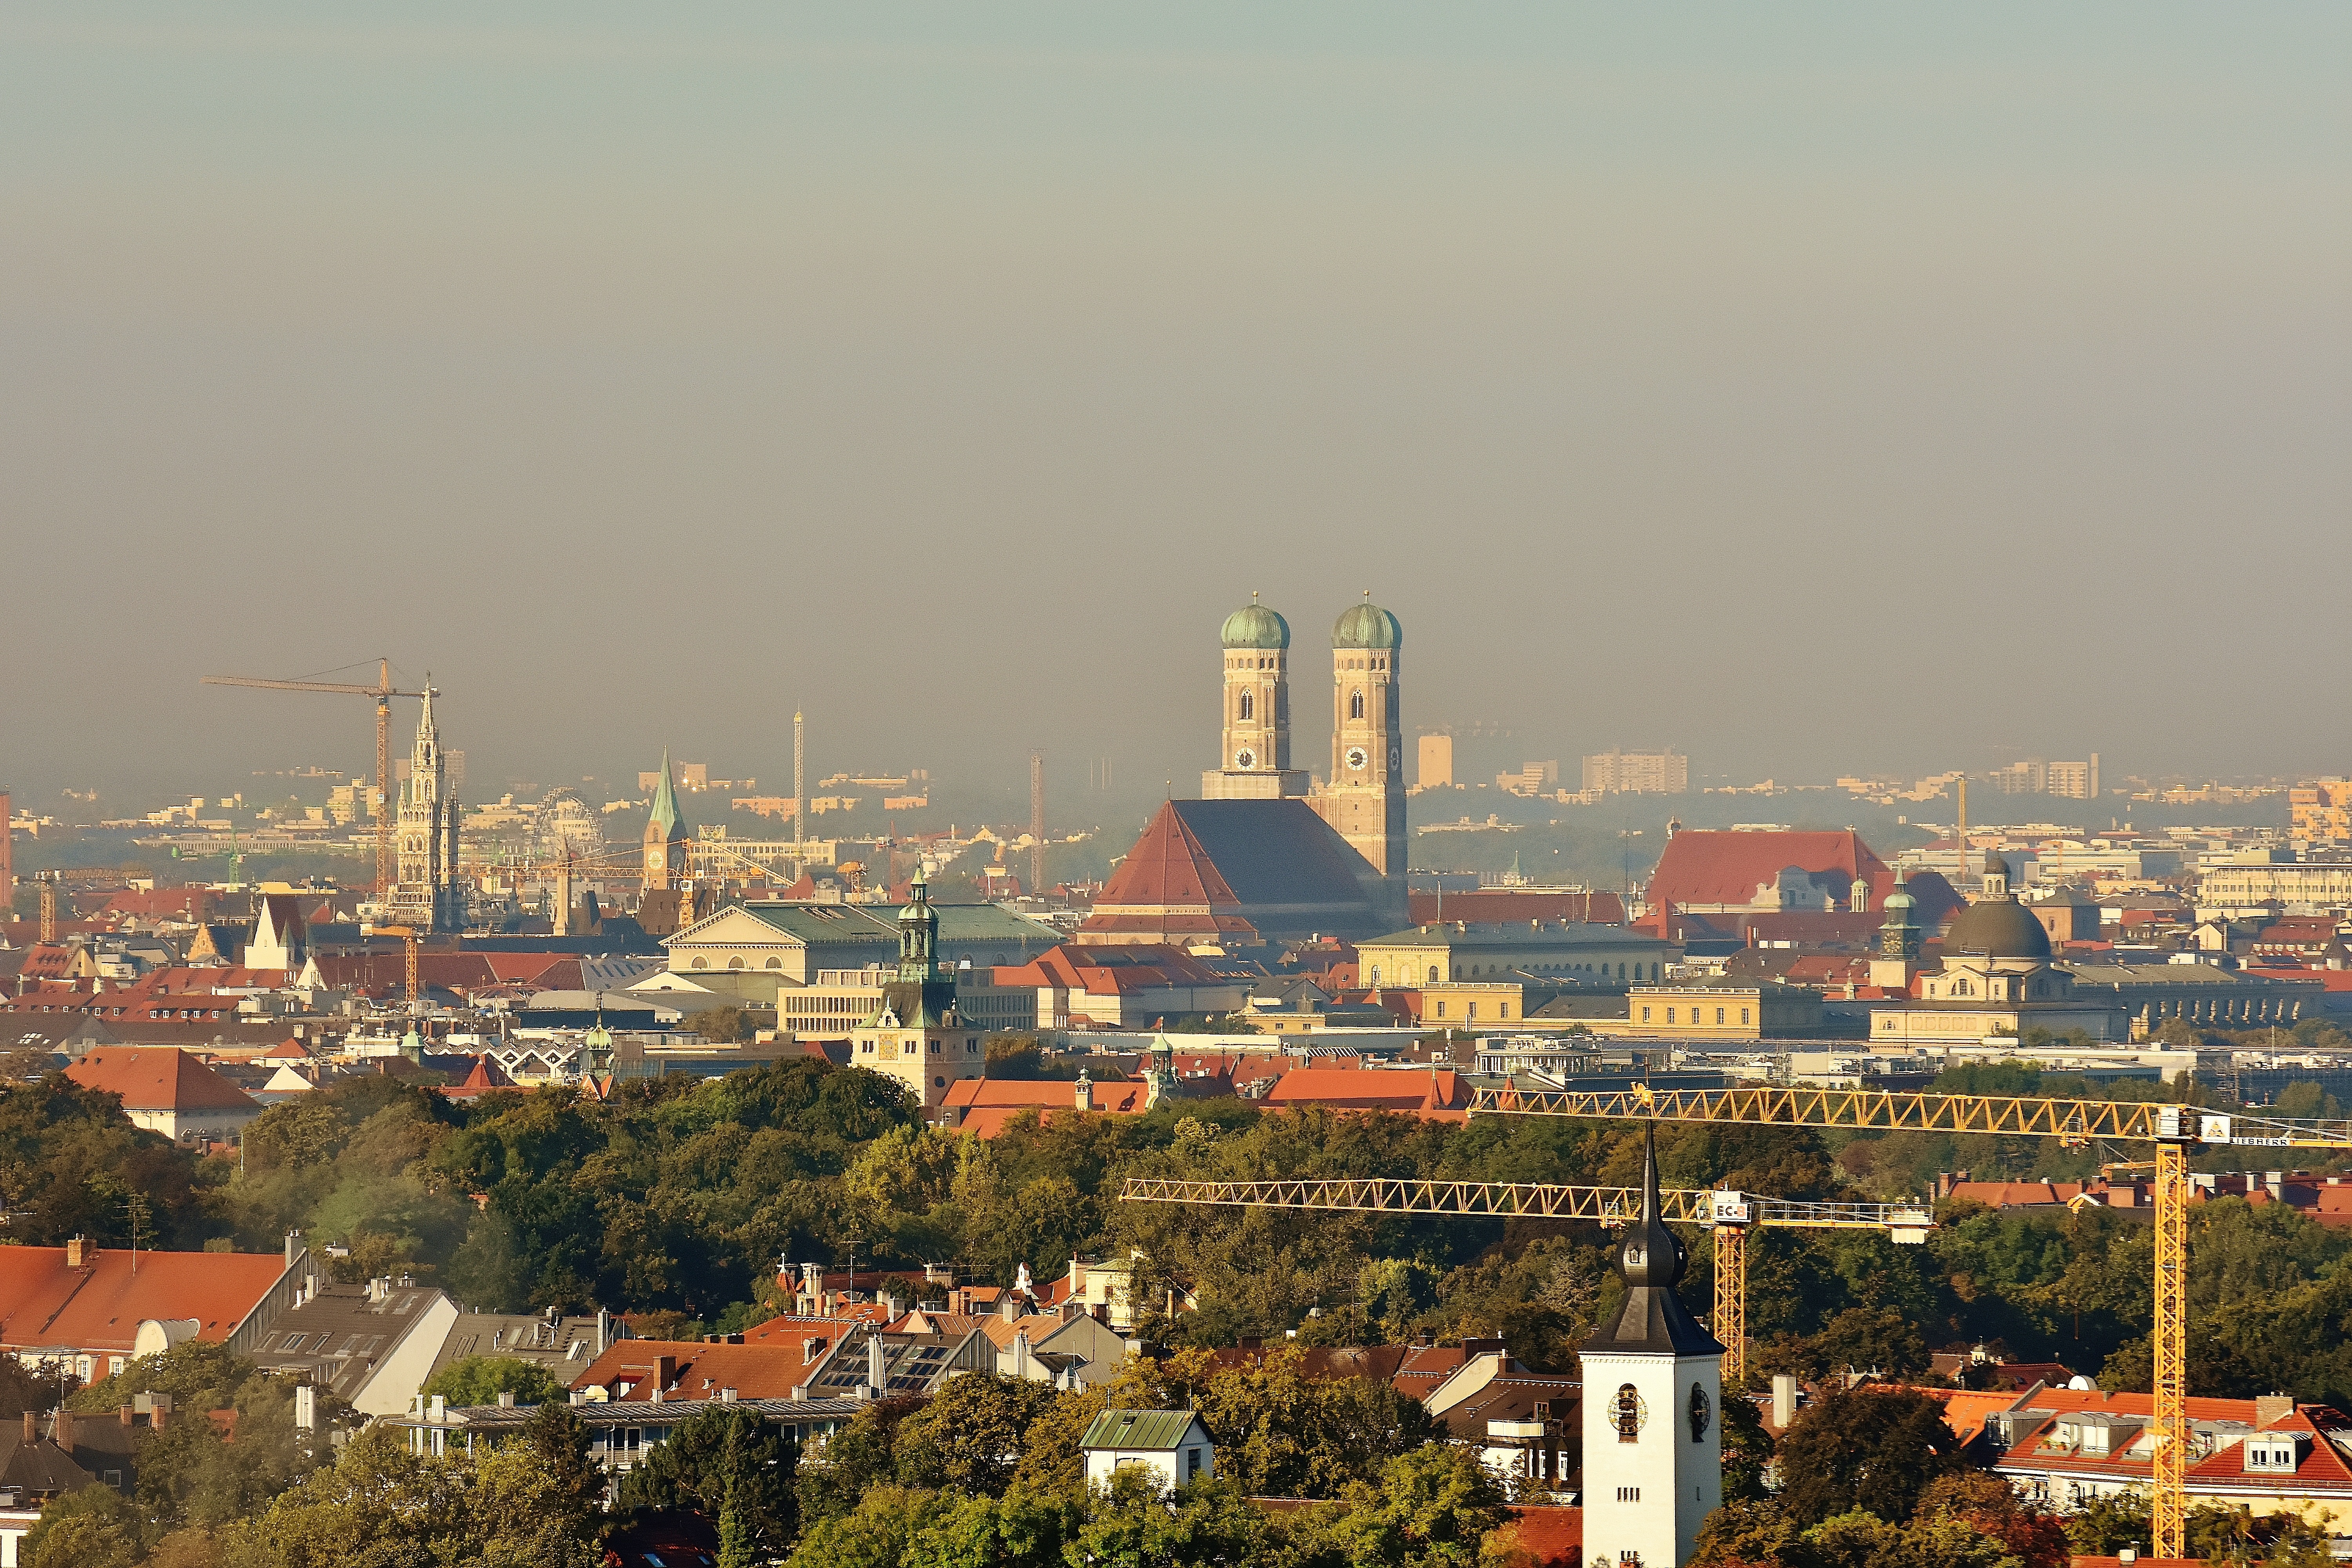
landscape, horizon, skyline, town, building, city, skyscraper, cityscape, panorama, downtown, dusk, tower, haze, landmark, church, tower block, towers, bavaria, munich, frauenkirche, state capital, aerial photography, urban area, residential area, geographical feature, atmospheric phenomenon, human settlement, atmosphere of earth, metropolitan area